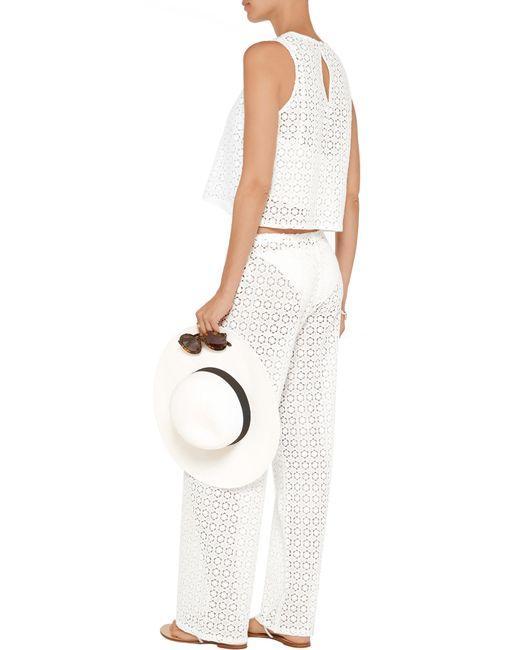
Weiße Farbe Damen Strickhose Bluse Set